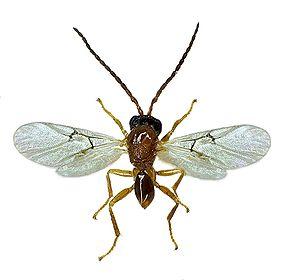
La pomme de chêne est une galle que portent fréquemment diverses espèces de chênes et qui par son volume et sa forme évoque celle d'une pomme, sans pourtant en avoir la consistance ni la densité. Son diamètre peut varier de deux à cinq centimètres, et sa couleur du brunâtre, jaunâtre, verdâtre, rosâtre au rougeâtre.
Biorhiza pallida est une espèce d'insectes hyménoptères de la famille des Cynipidae. Cette espèce appartenant à la tribu des Cynipini a la propriété d'induire la formation de galles dites « pommes de chêne » sur les chênes.